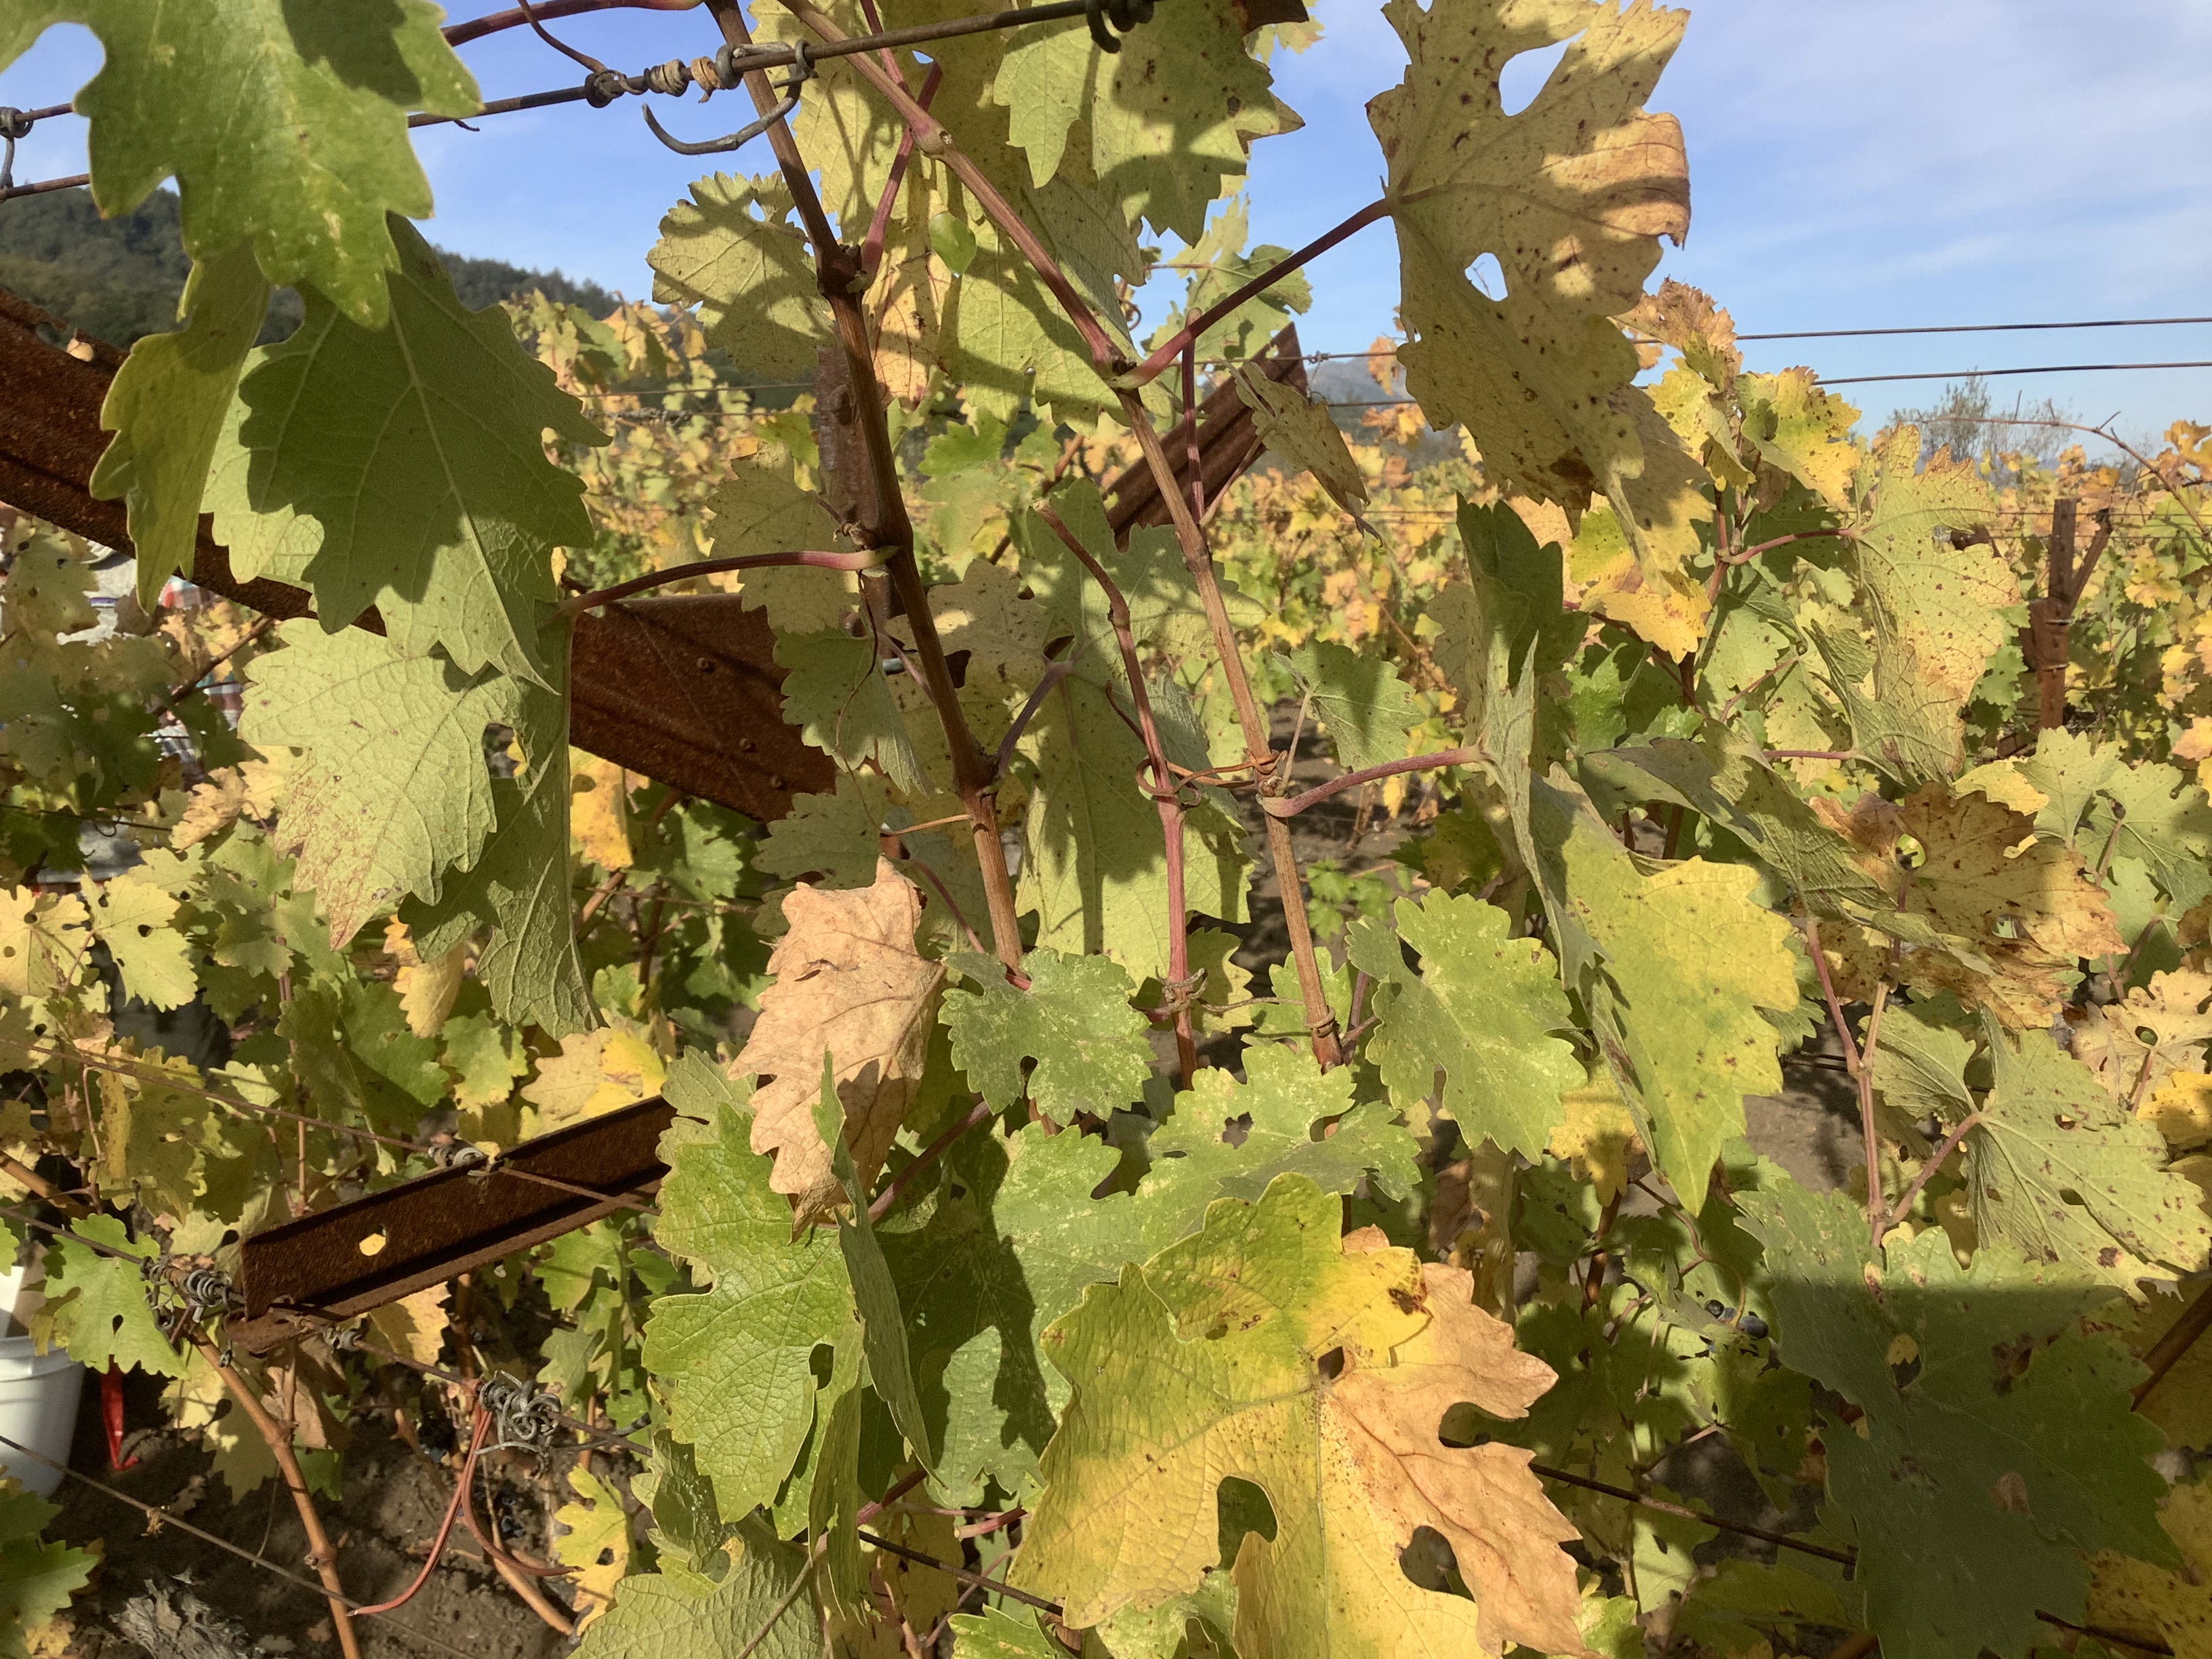
Label: No Virus